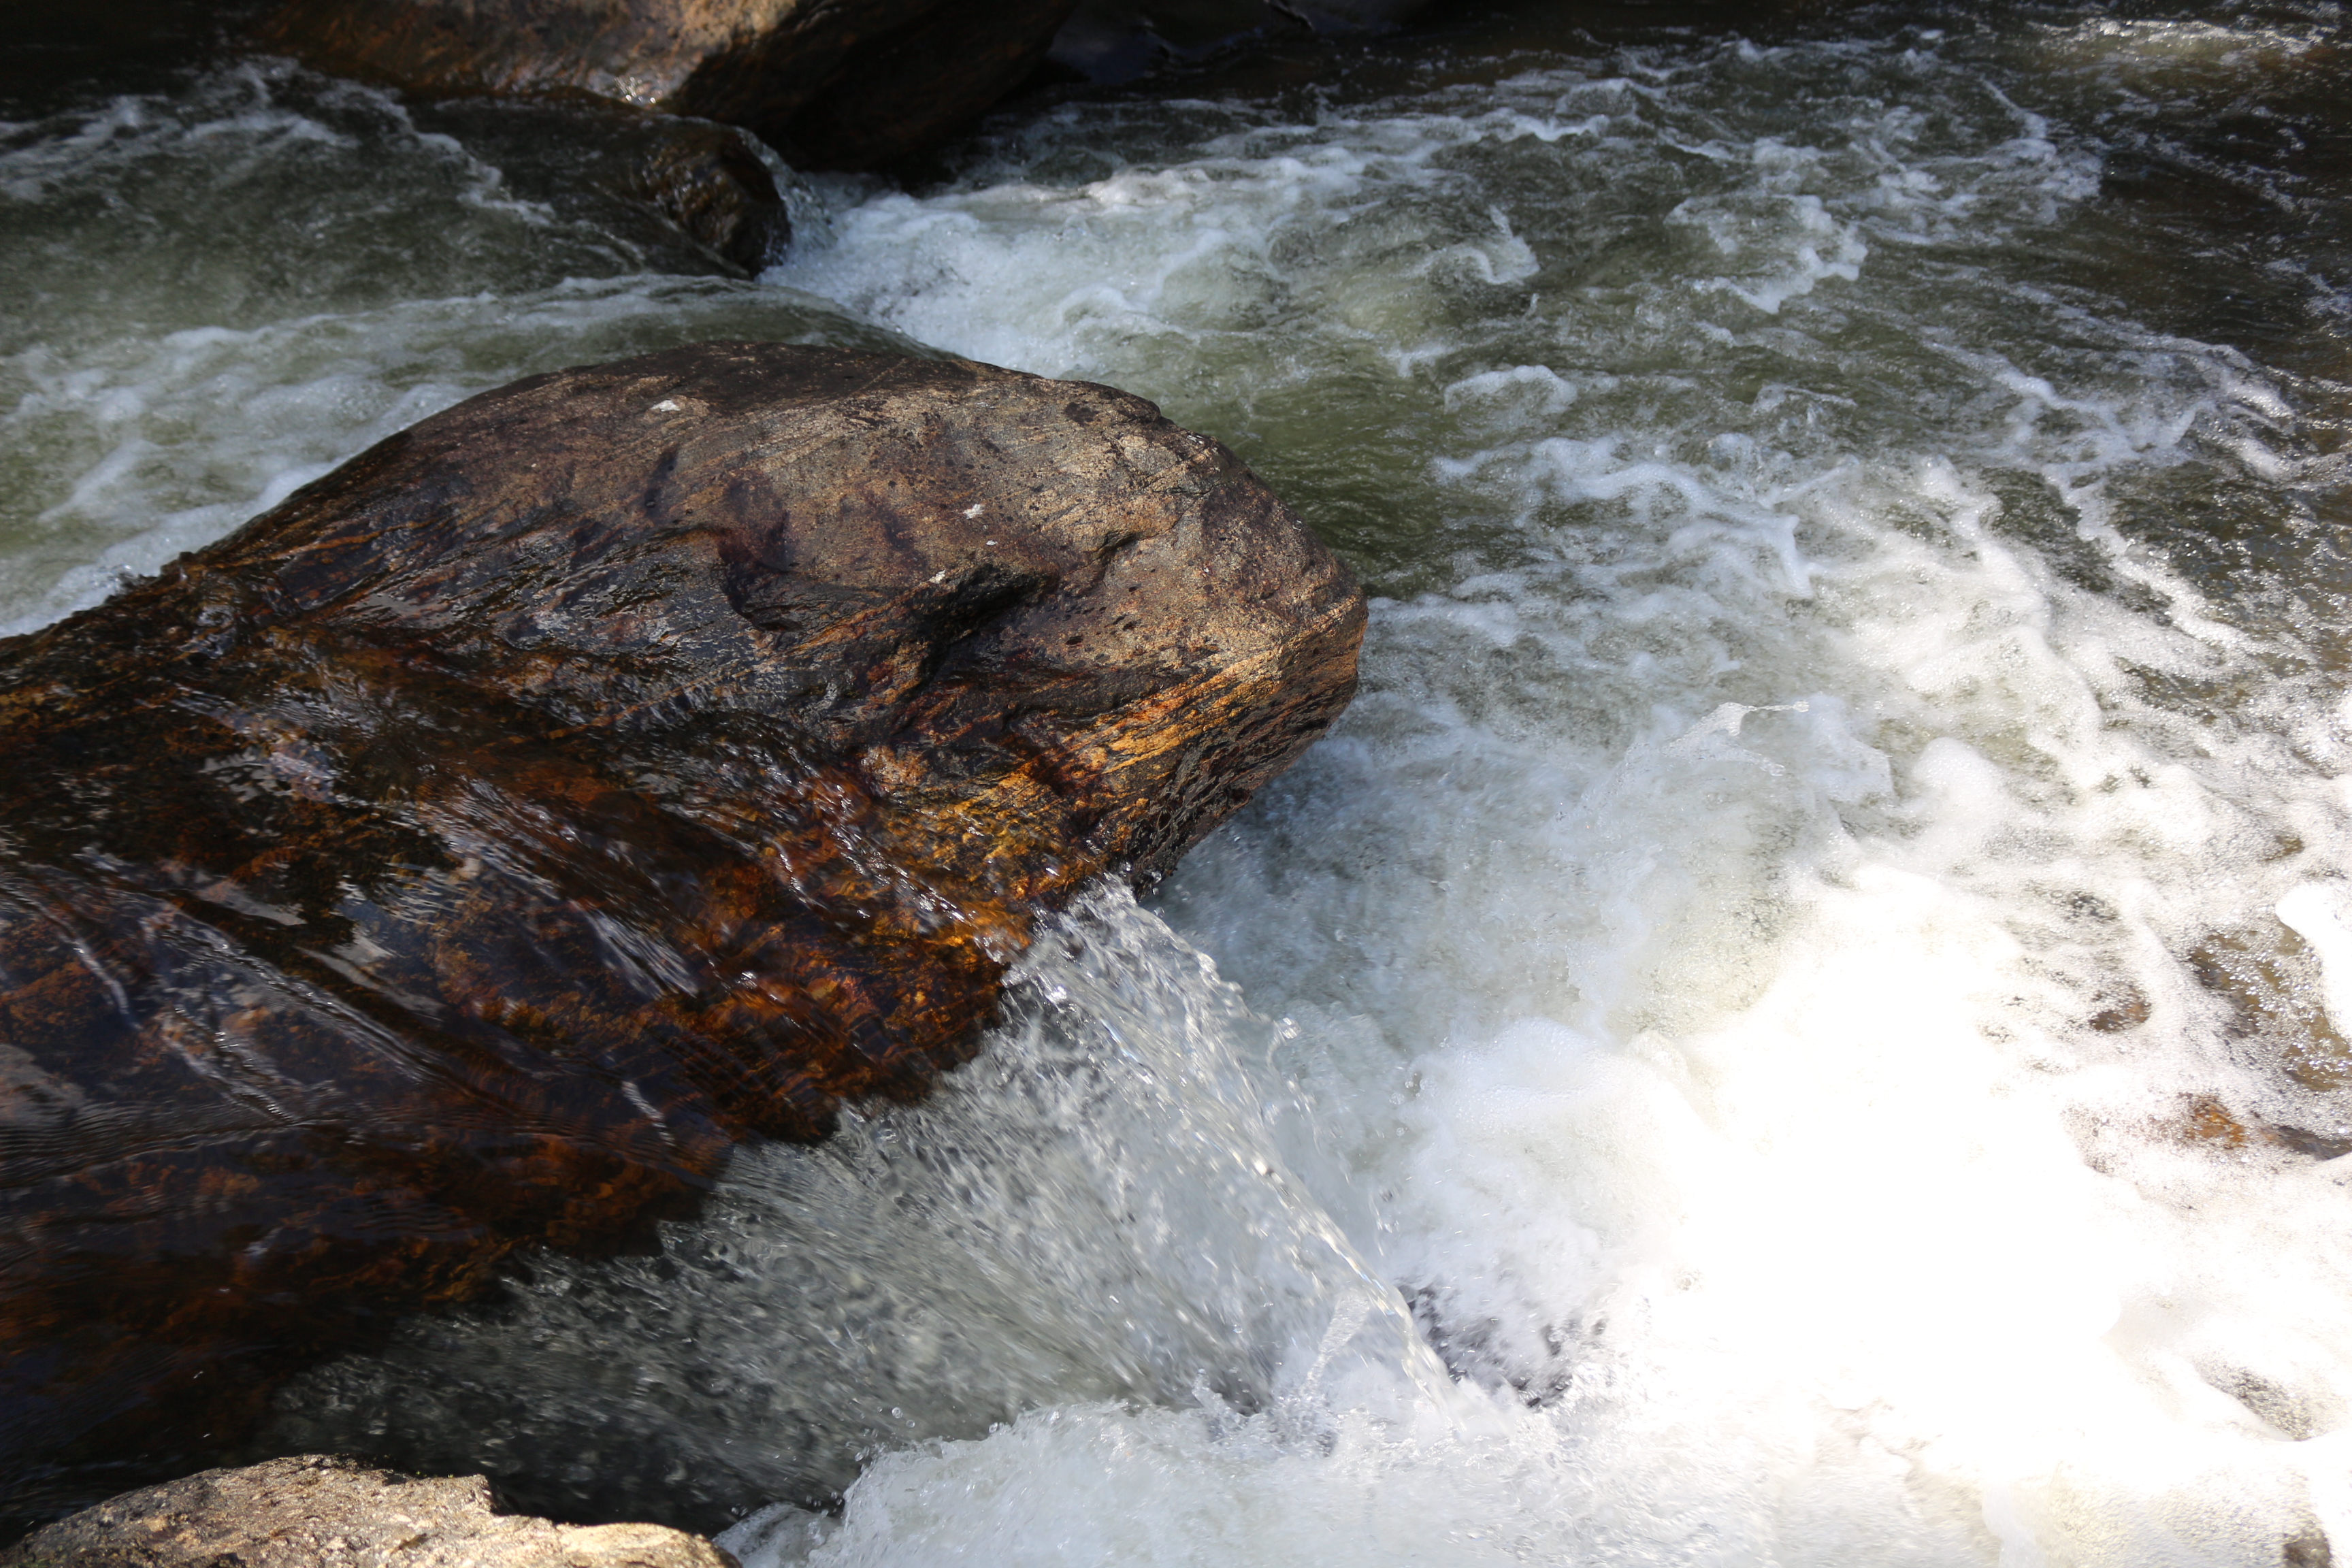
nature, water, body of water, rock, stream, water resources, rapid, watercourse, river, waterfall, water feature, geology, boulder, wave, mineral spring, creek, formation